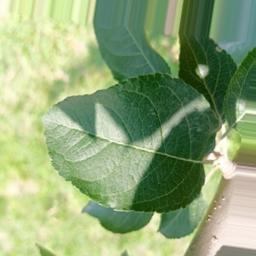
Label: Healthy